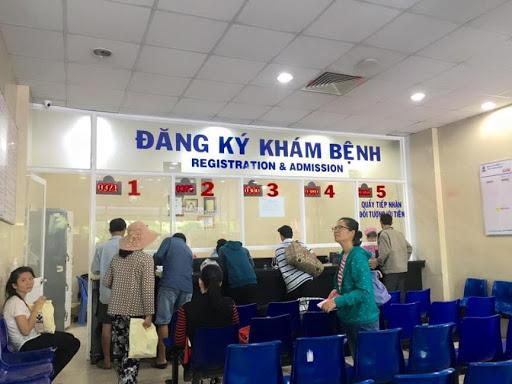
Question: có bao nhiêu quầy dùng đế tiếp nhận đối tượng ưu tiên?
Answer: có 1 quầy dùng đế tiếp nhận đối tượng ưu tiên